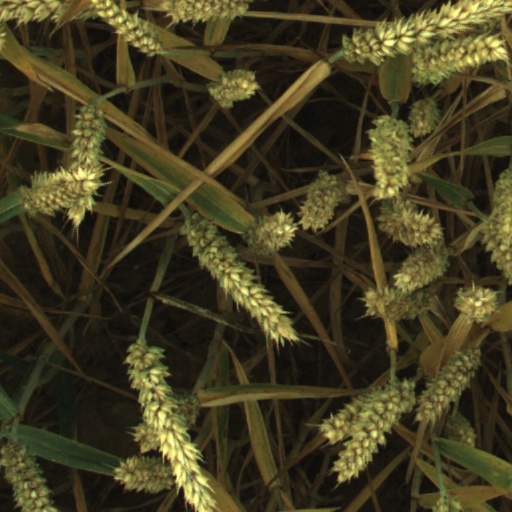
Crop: wheat